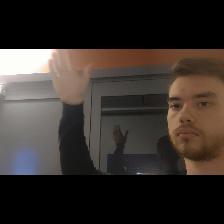
Label: Human